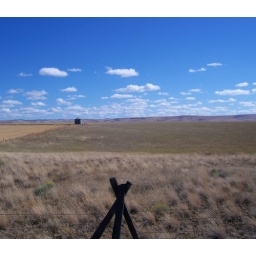
the middle part of oregon. blue blue sky over an empty gold land.